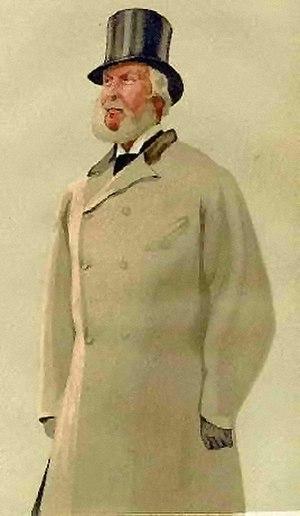
Un manteau ou paletot est un vêtement plus long que les hanches. C’est par cette longueur qu’il se distingue de la veste et du blouson. Il se porte par-dessus les autres vêtements pour se prémunir des intempéries.